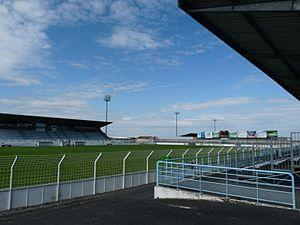
Stade Lebon, Angoulême, France
Le stade Camille-Lebon est un stade de football situé à Angoulême. Ouvert en 1932 et d'une capacité actuelle de 6 500 places, il accueille les rencontres à domicile de l'Angoulême Charente FC et de l'ASJ Soyaux.